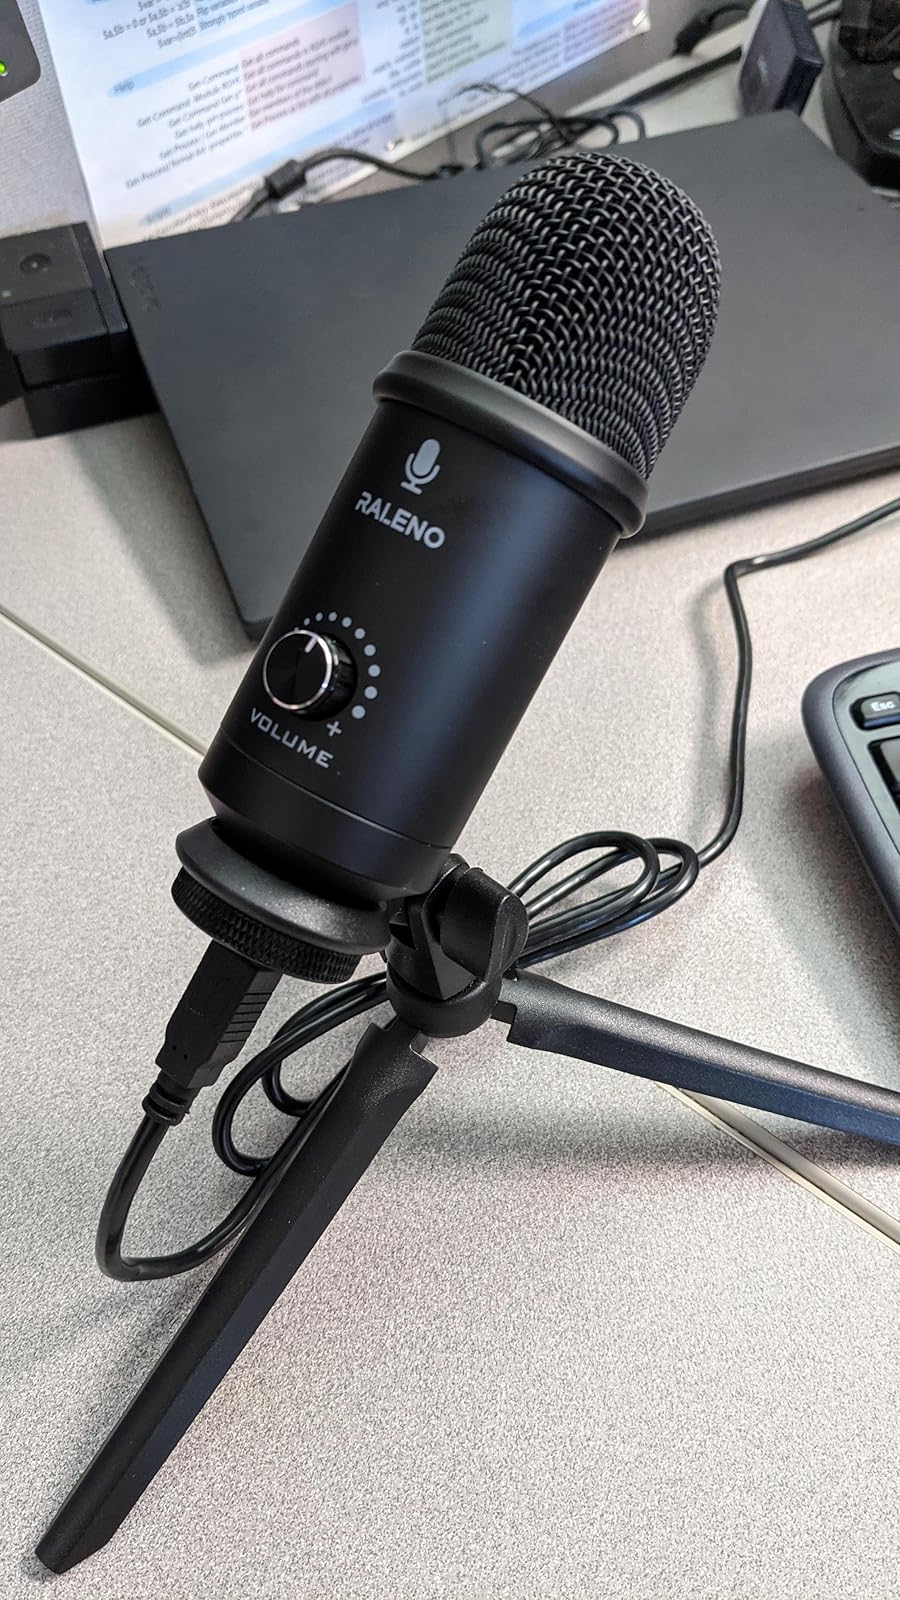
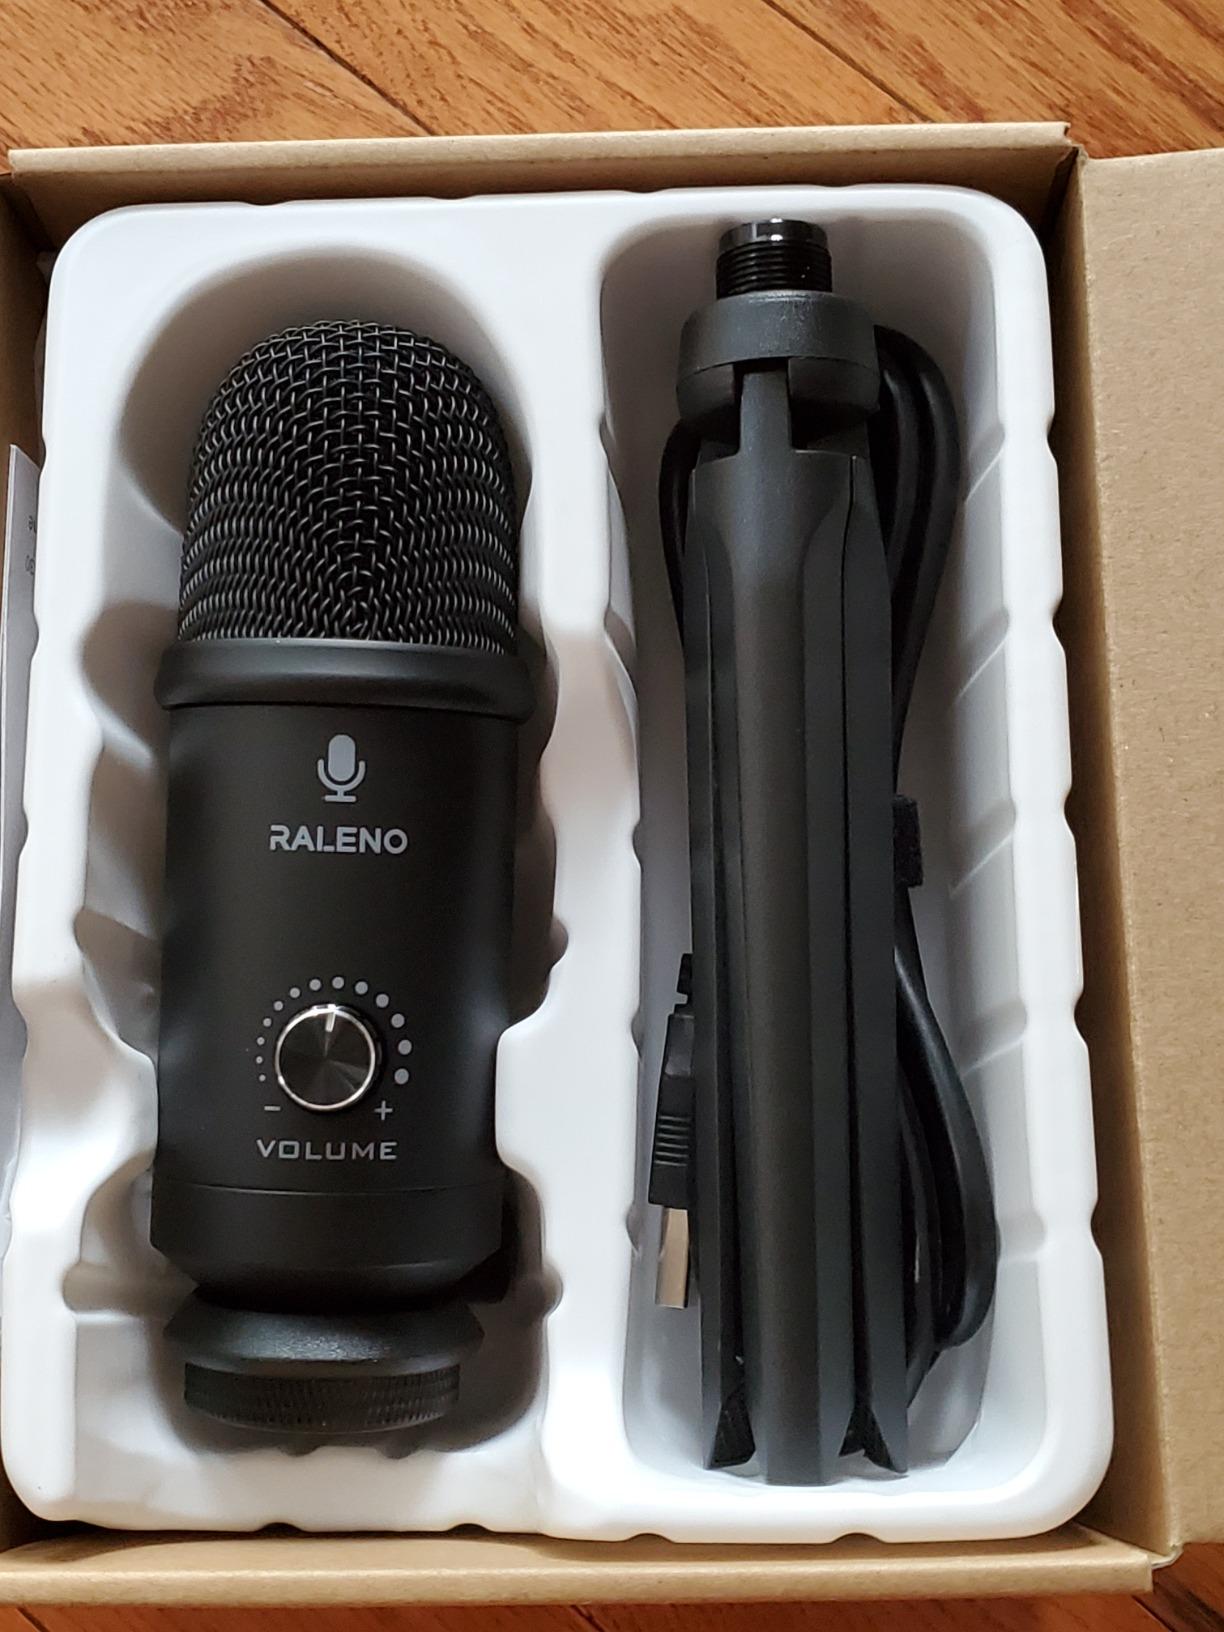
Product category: microphone
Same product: yes